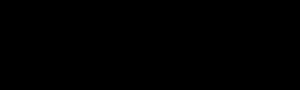
5. etape af Tour de France 2008 / Spurter / 2. sprint (Richelieu)
Grafik for 5. etape
Femte etape af Tour de France 2008 blev kørt onsdag d. 9. juli og gik fra Cholet til Châteauroux. Etapen var 232 km lang og havde ingen kategoriserede stigninger. Et tremandsudbrud blev hentet igen af hovedfeltet lige før målstregen så at det blev sprinteropgør.